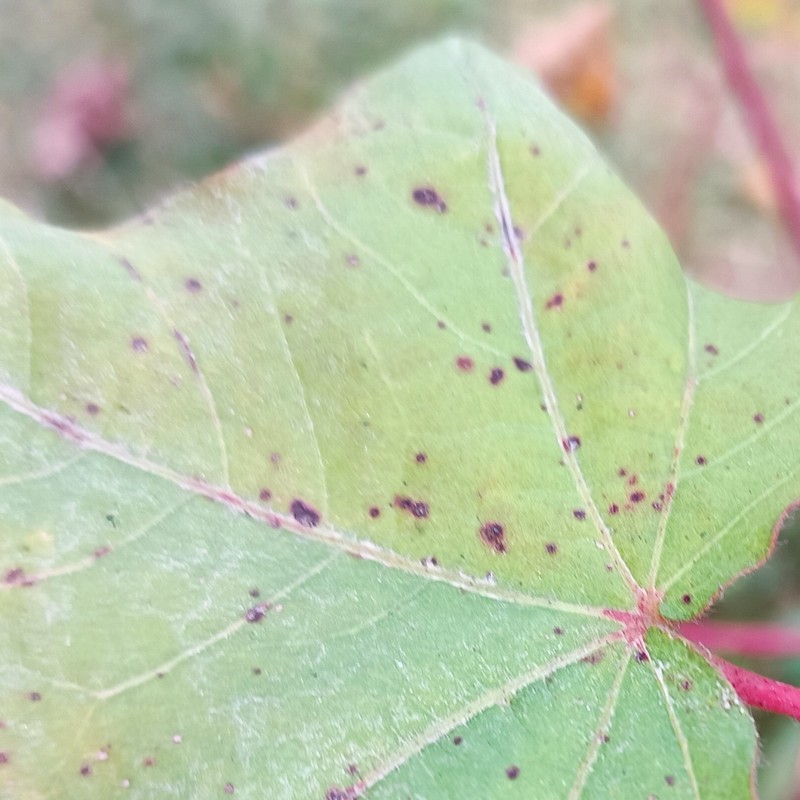
Label: Bacterial Blight